Seval Kıraç

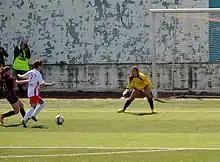
Seval Kıraç attacking Eskişehirspor in the 2014–15 season.

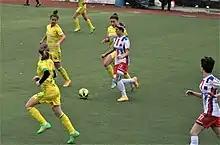
Seval Kıraç (white/red mid ) attacking Kireçburnu Spor in the 2015–16 season.

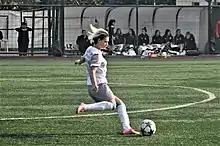
Seval Kıraç of ALG Spor in the 2018–19 Women's League.

Seval Kıraç began football playing in Yalıspor, a club in Maltepe district of Istanbul, by receiving her license on May 5, 2000. She took part in the youth teams until she transferred to Kartalspor on February 28, 2006. At Kartalspor in Kartal, she played until October 16, 2009, and returned then to her first club Yalıspor. After two seasons, Kıraç signed for Ataşehir Belediyesi on August 5, 2011.